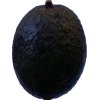
Label: black_avocado